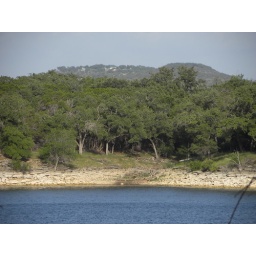
a 24x zoomed view of the hill across the lake from the cabin, this same hill is also visible in the previous photo